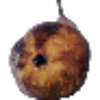
Label: Pear Abate 1